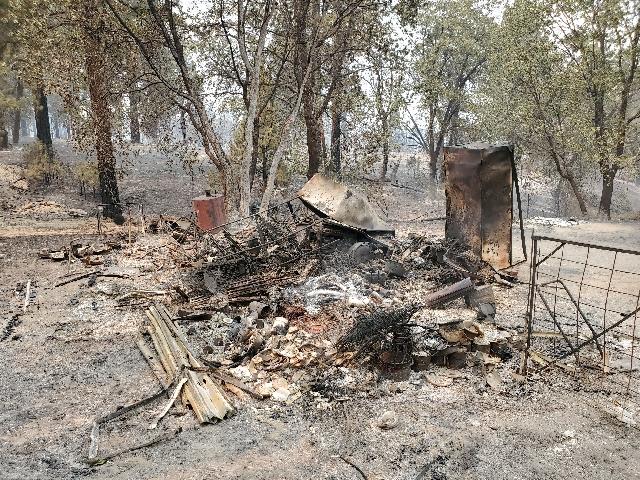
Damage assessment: destroyed